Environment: real
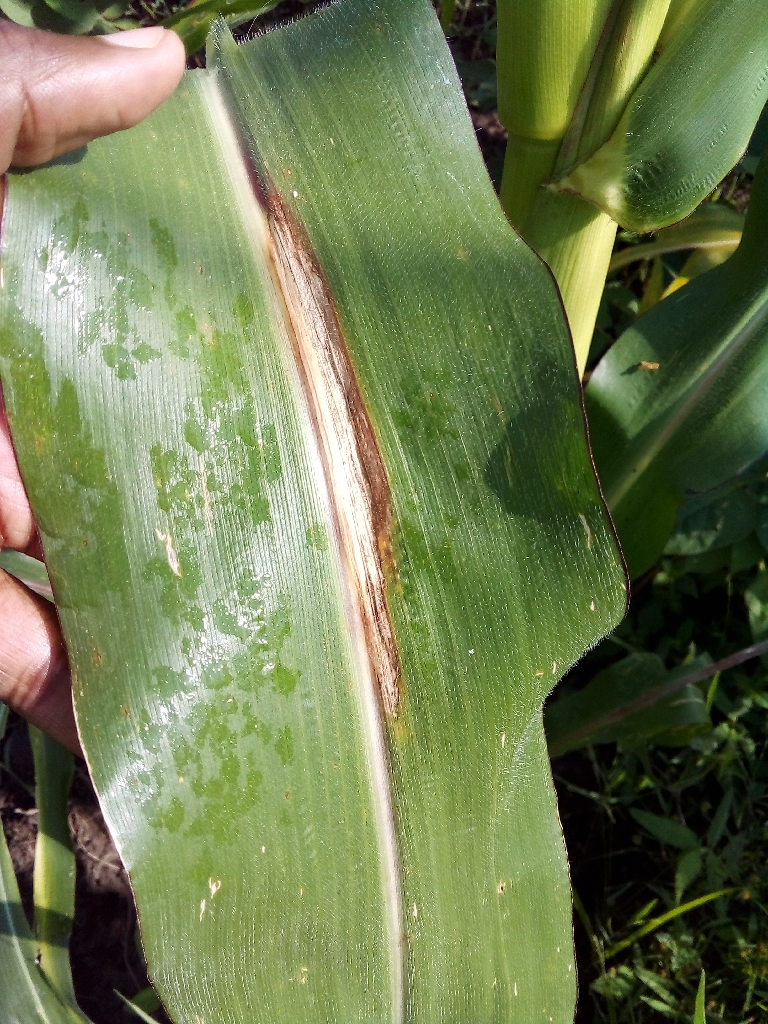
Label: northern_corn_leaf_blight